Christian Christensen (runner)

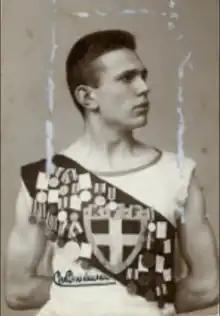
Christensen photographed by Hans Rønnow.

Christensen was one of 13 athletes to compete for Denmark at the 1900 Summer Olympics, where he competed in several track and field events. In the 800 meter event he placed 5th in his heat and did not advance to the finals. In the 1500 meter event he placed fifth out of 9 competitors.